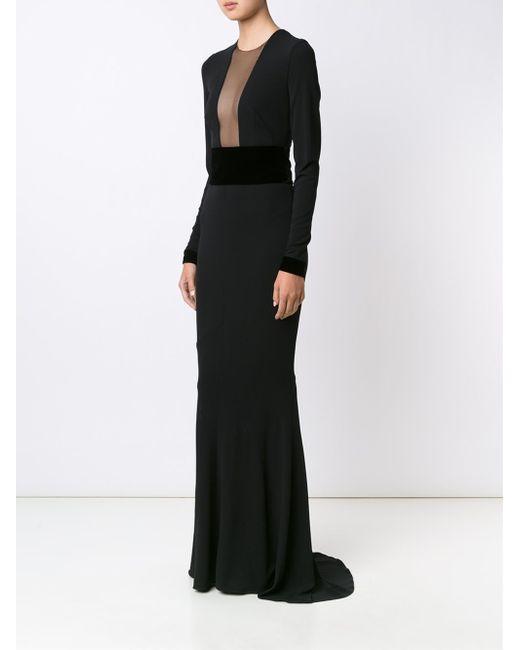
Damen Designer Langarm schwarzes Kleid